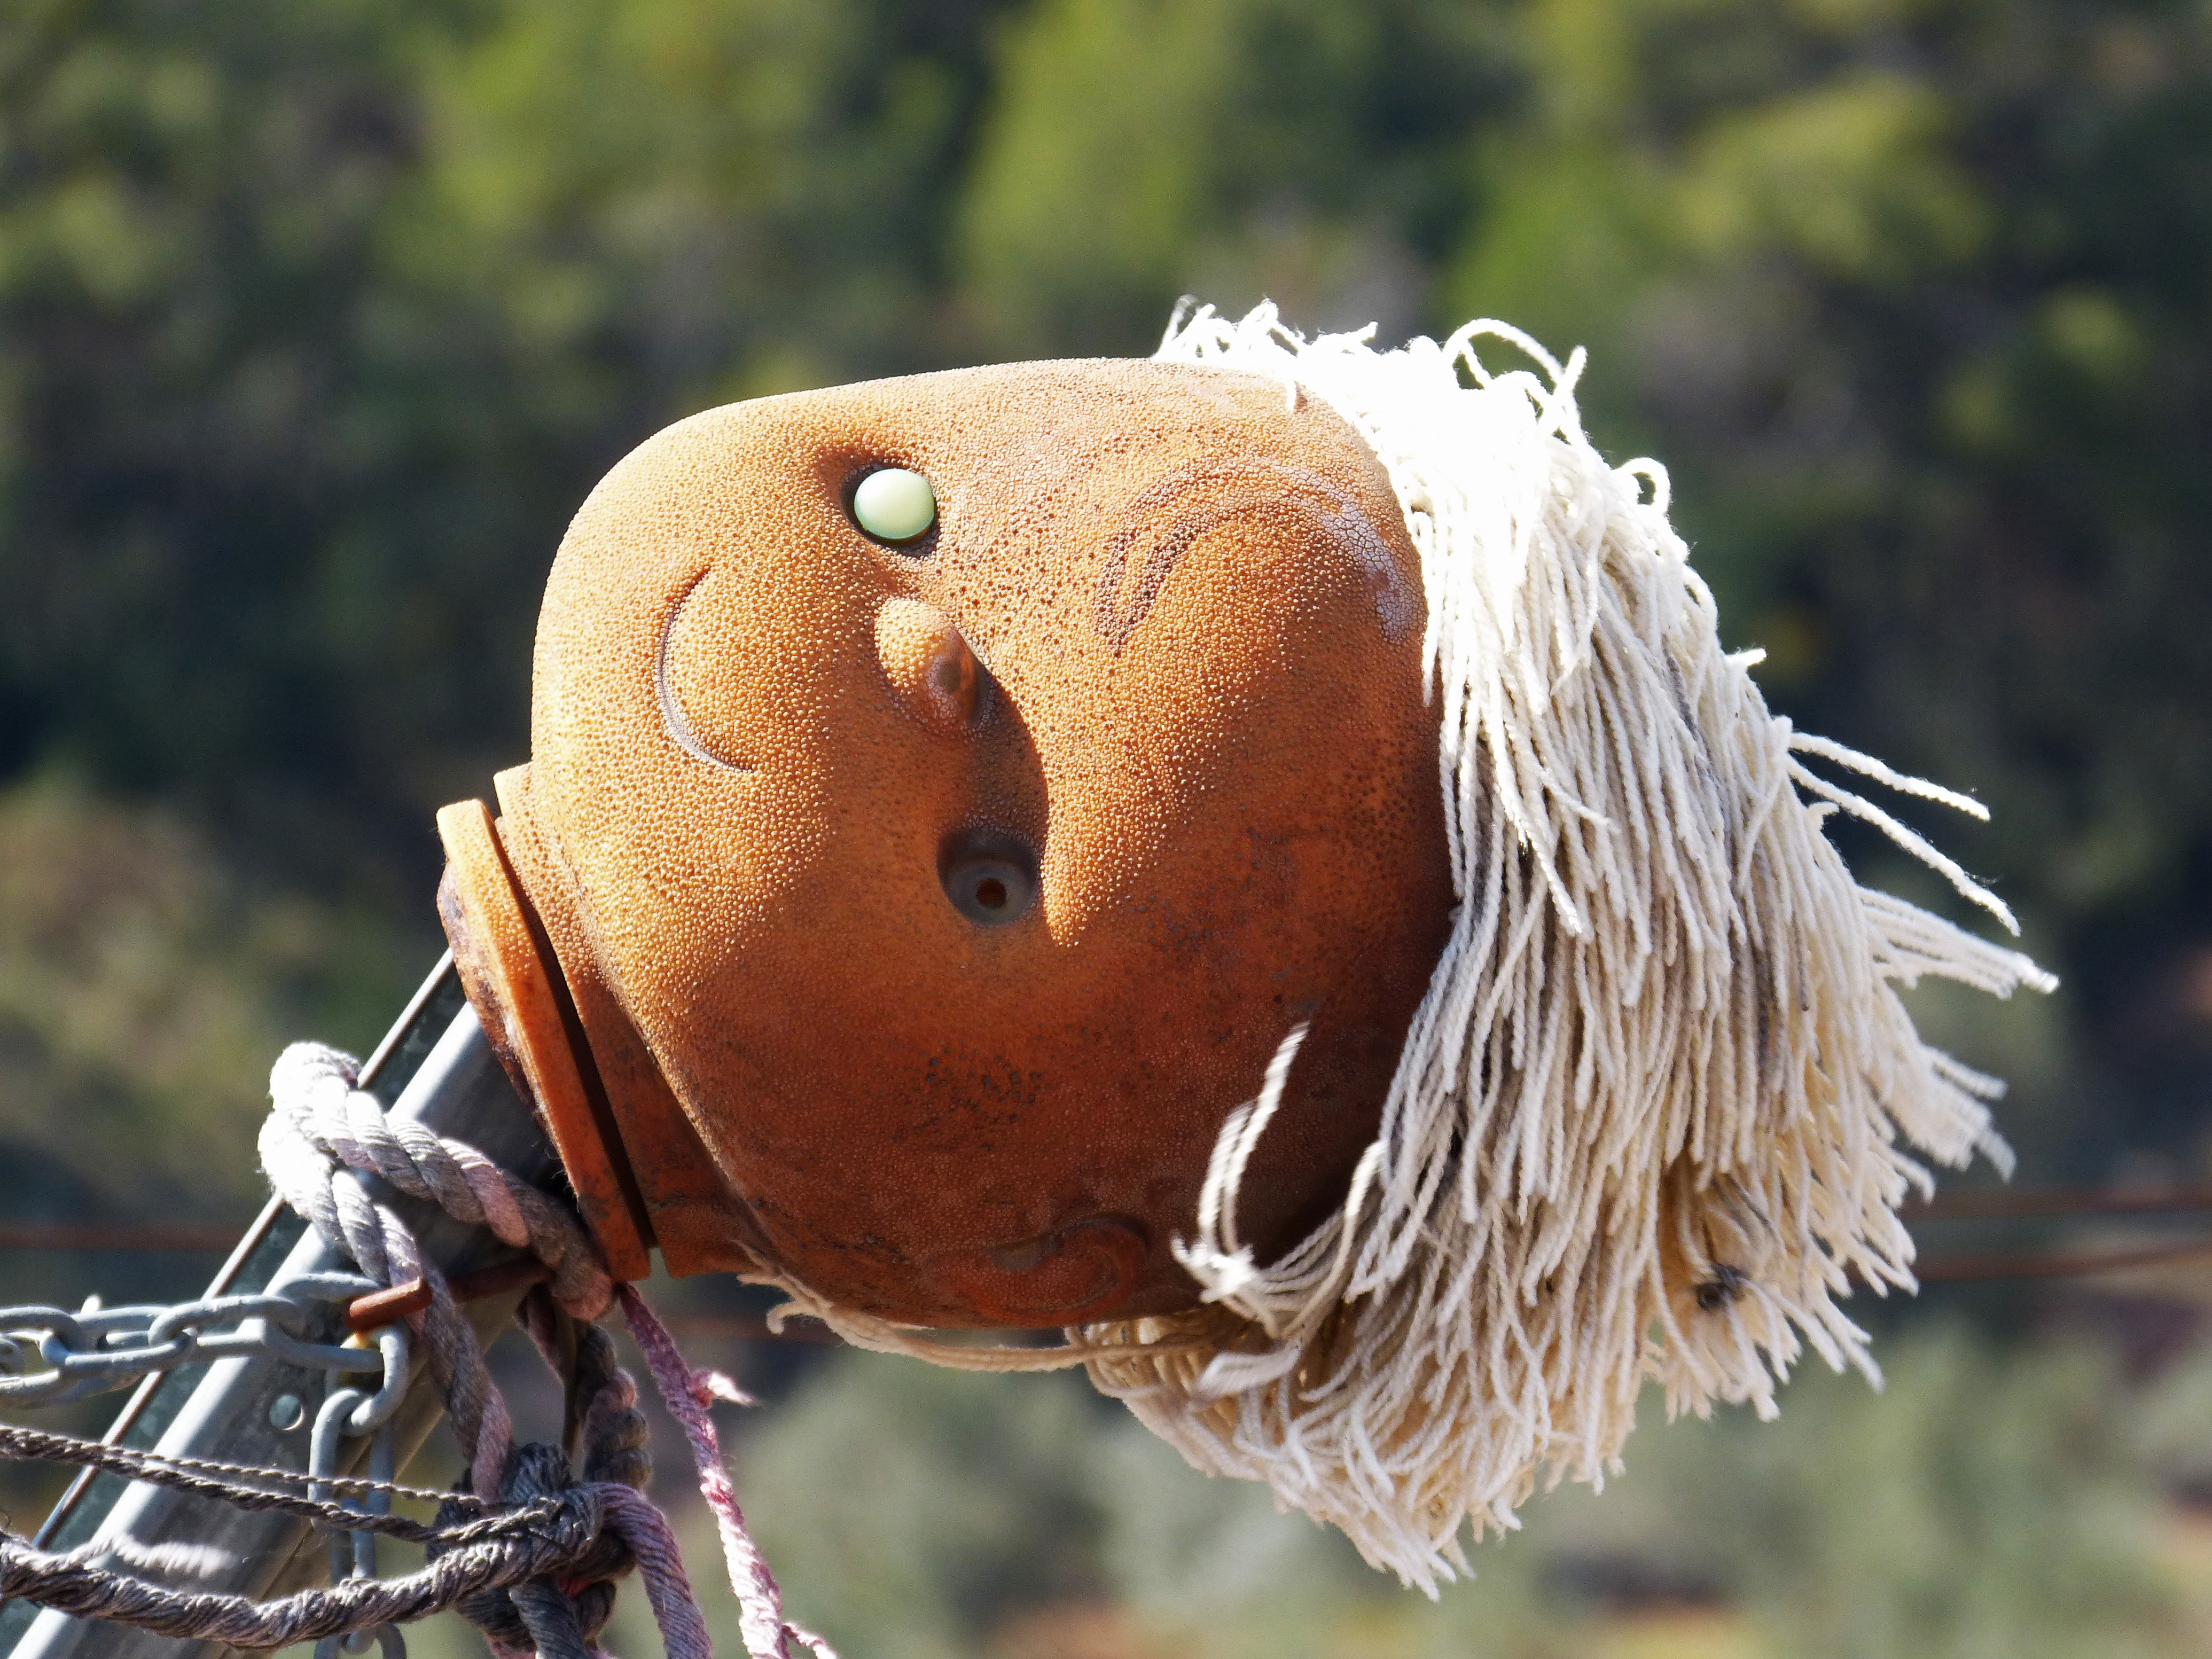
grass, flower, mystery, insect, autumn, abandoned, close up, coconut, disturbing, scarecrow, macro photography, sinister, doll head